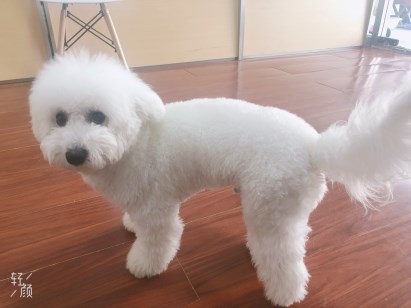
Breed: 3083-n000117-Bichon_Frise